IPCom

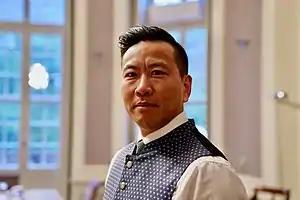
Pio Suh, IPCom's Managing Director

The company was founded in 2007 by German patent lawyers Bernhard Frohwitter and Christoph Schoeller in Munich, Germany. Shortly after, the name was changed to "IPCom Beteiligungs GmbH" and its headquarters moved to nearby Pullach. The present "IPCom GmbH & Co. KG" was founded in 2009 as "Profi-Start Beteiligungs GmbH" and changed its name to its current name in 2011. In July 2018 Pio Suh, a German attorney, was appointed as the new Managing Director of IPCom. At the same time, Frohwitter and Schoeller resigned as shareholders of the company. Under Suh's tenure IPCom settled long-lasting disputes with various smartphone manufacturers as well as with network providers.